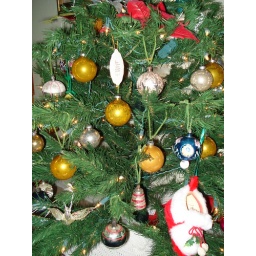
The Christmas tree in my mother's bedroom